Girl in the Cadillac

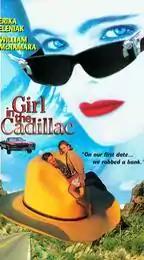

Girl in the Cadillac is a crime drama film released in 1995. The film stars Erika Eleniak and William McNamara.